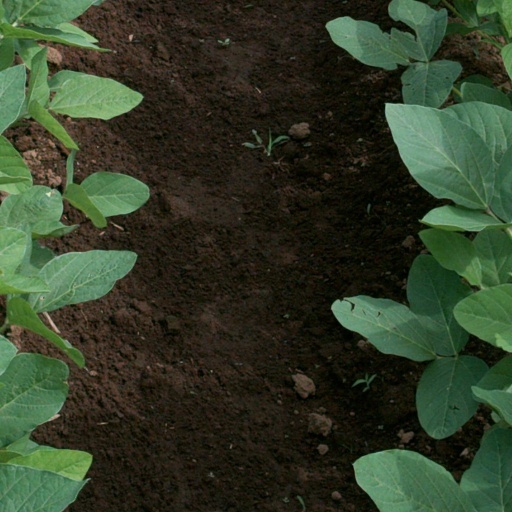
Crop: soybean